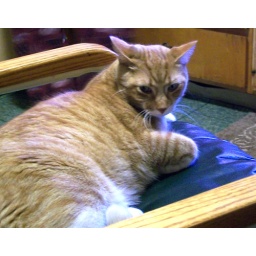
Ziggy cat in chair Oct09#1